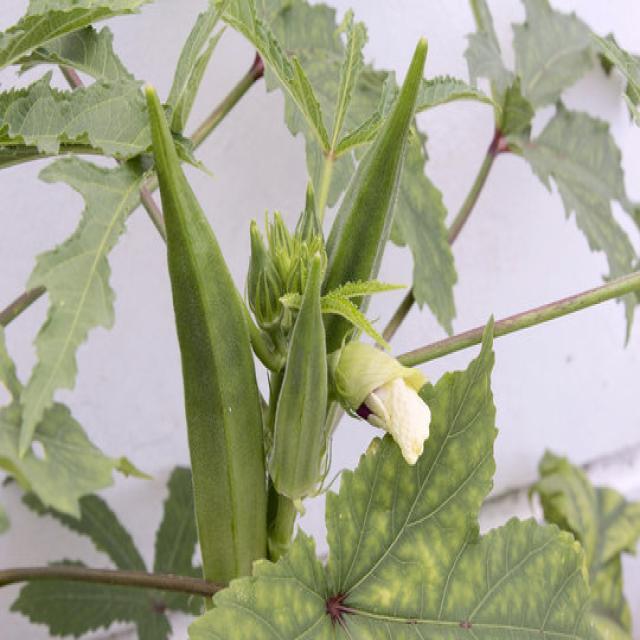
Label: Over-mature